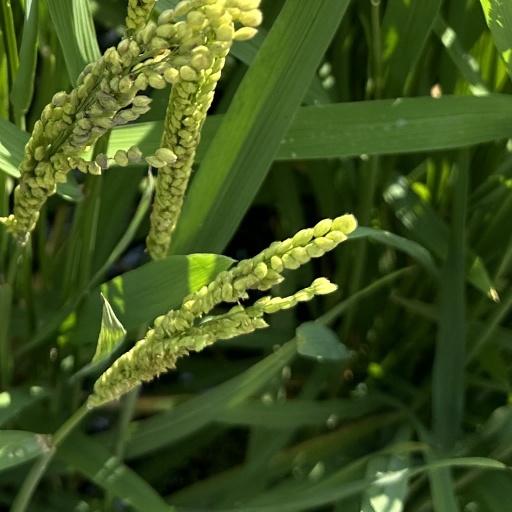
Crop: rice